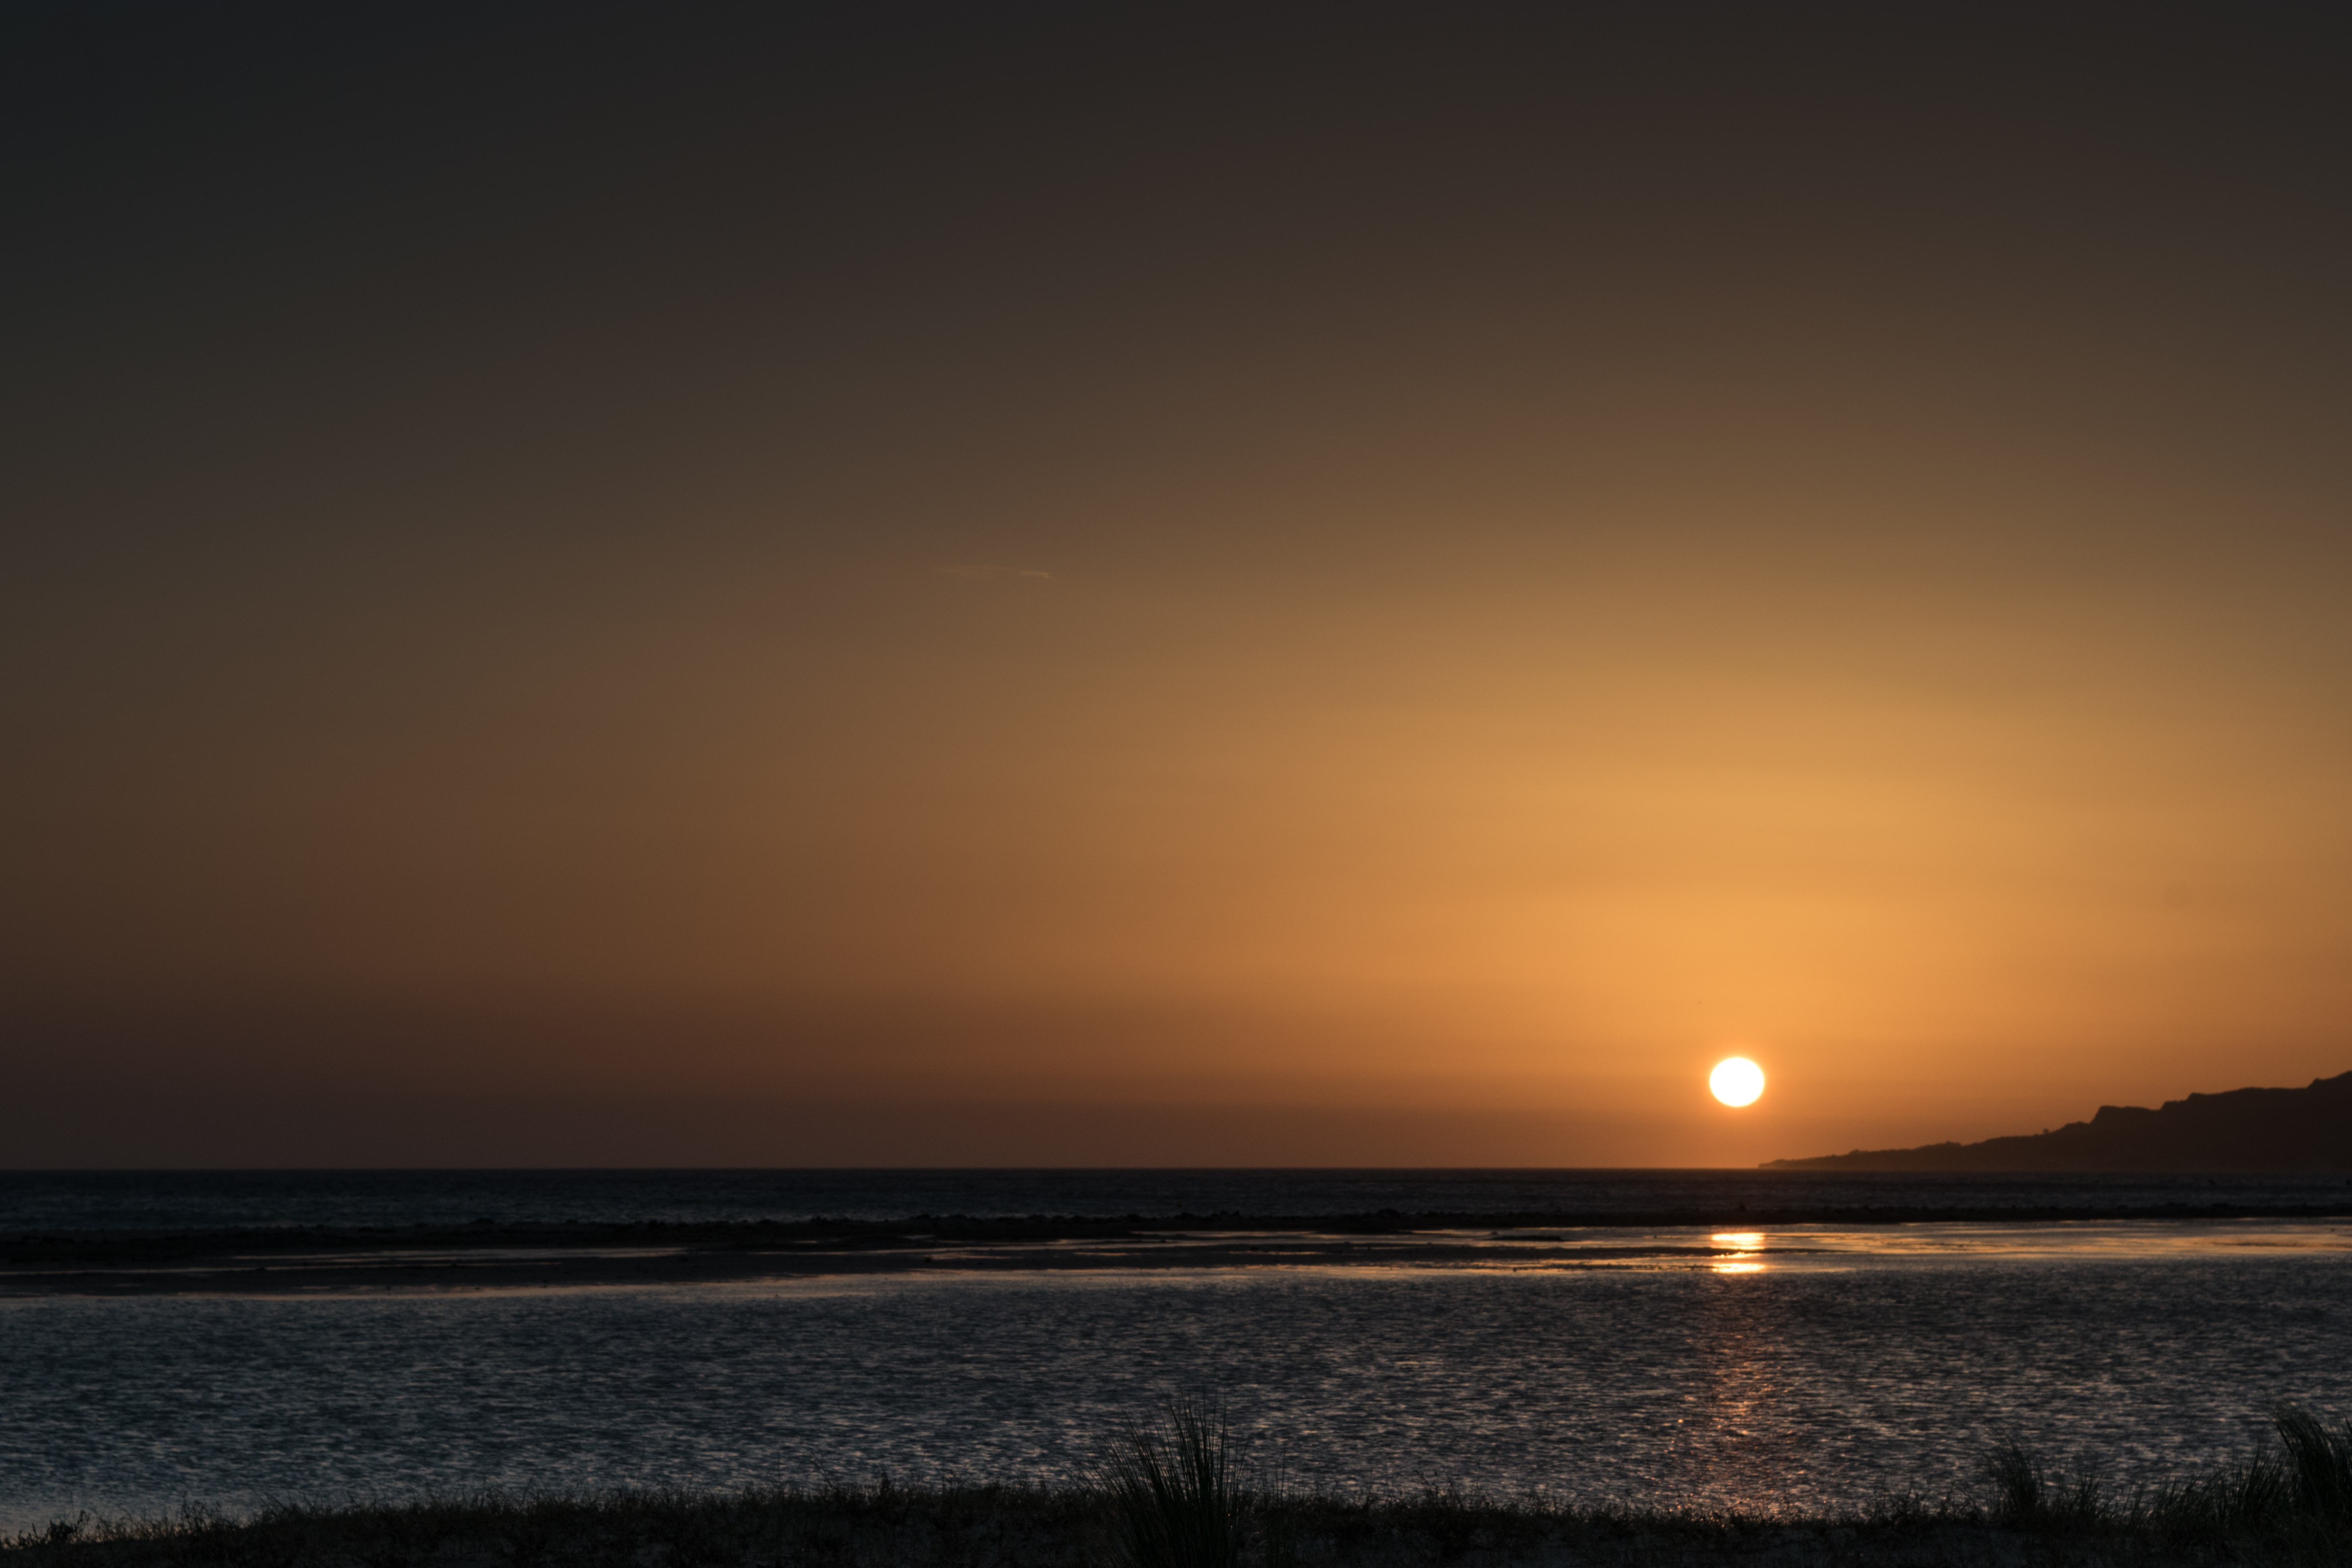
beach, landscape, sea, coast, ocean, horizon, sky, sun, sunrise, sunset, sunlight, morning, shore, wave, dawn, atmosphere, dusk, evening, orange, reflection, peace, calm, afterglow, wind wave